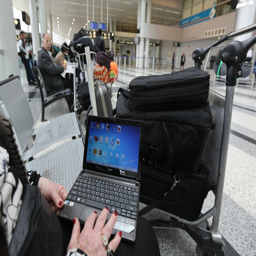
a woman travelling through a city opens her laptop .